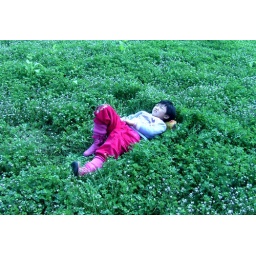
Li Sao Mei, my niece, daughter of my younger brother, was enjoying the green green grass and the fresh air in my hometown.